Center for Inquiry

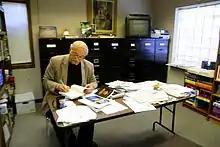
Joe Nickell, Research Fellow at the Committee for Skeptical Inquiry, in office. Amherst, New York, 2013.

Through the Committee for Skeptical Inquiry (CSI), and its journal, "Skeptical Inquirer" magazine, published by the Center for Inquiry, CSI examines evidential claims of the paranormal or supernormal, including psychics, ghosts, telepathy, clairvoyance, UFOs, and creationism. It also hosts the CSICon.